Attiswil

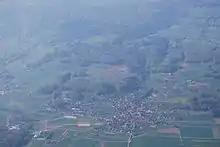
Aerial view of Attiswil (center, foreground) and surrounding villages and countryside.

Attiswil has an area of . As of the 2005 survey, a total of or 53.1% is used for agricultural purposes, while or 35.2% is forested. Of rest of the municipality or 11.0% is settled (buildings or roads), or 0.4% is either rivers or lakes and or 0.3% is unproductive land.